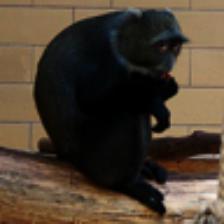
Label: NonHuman